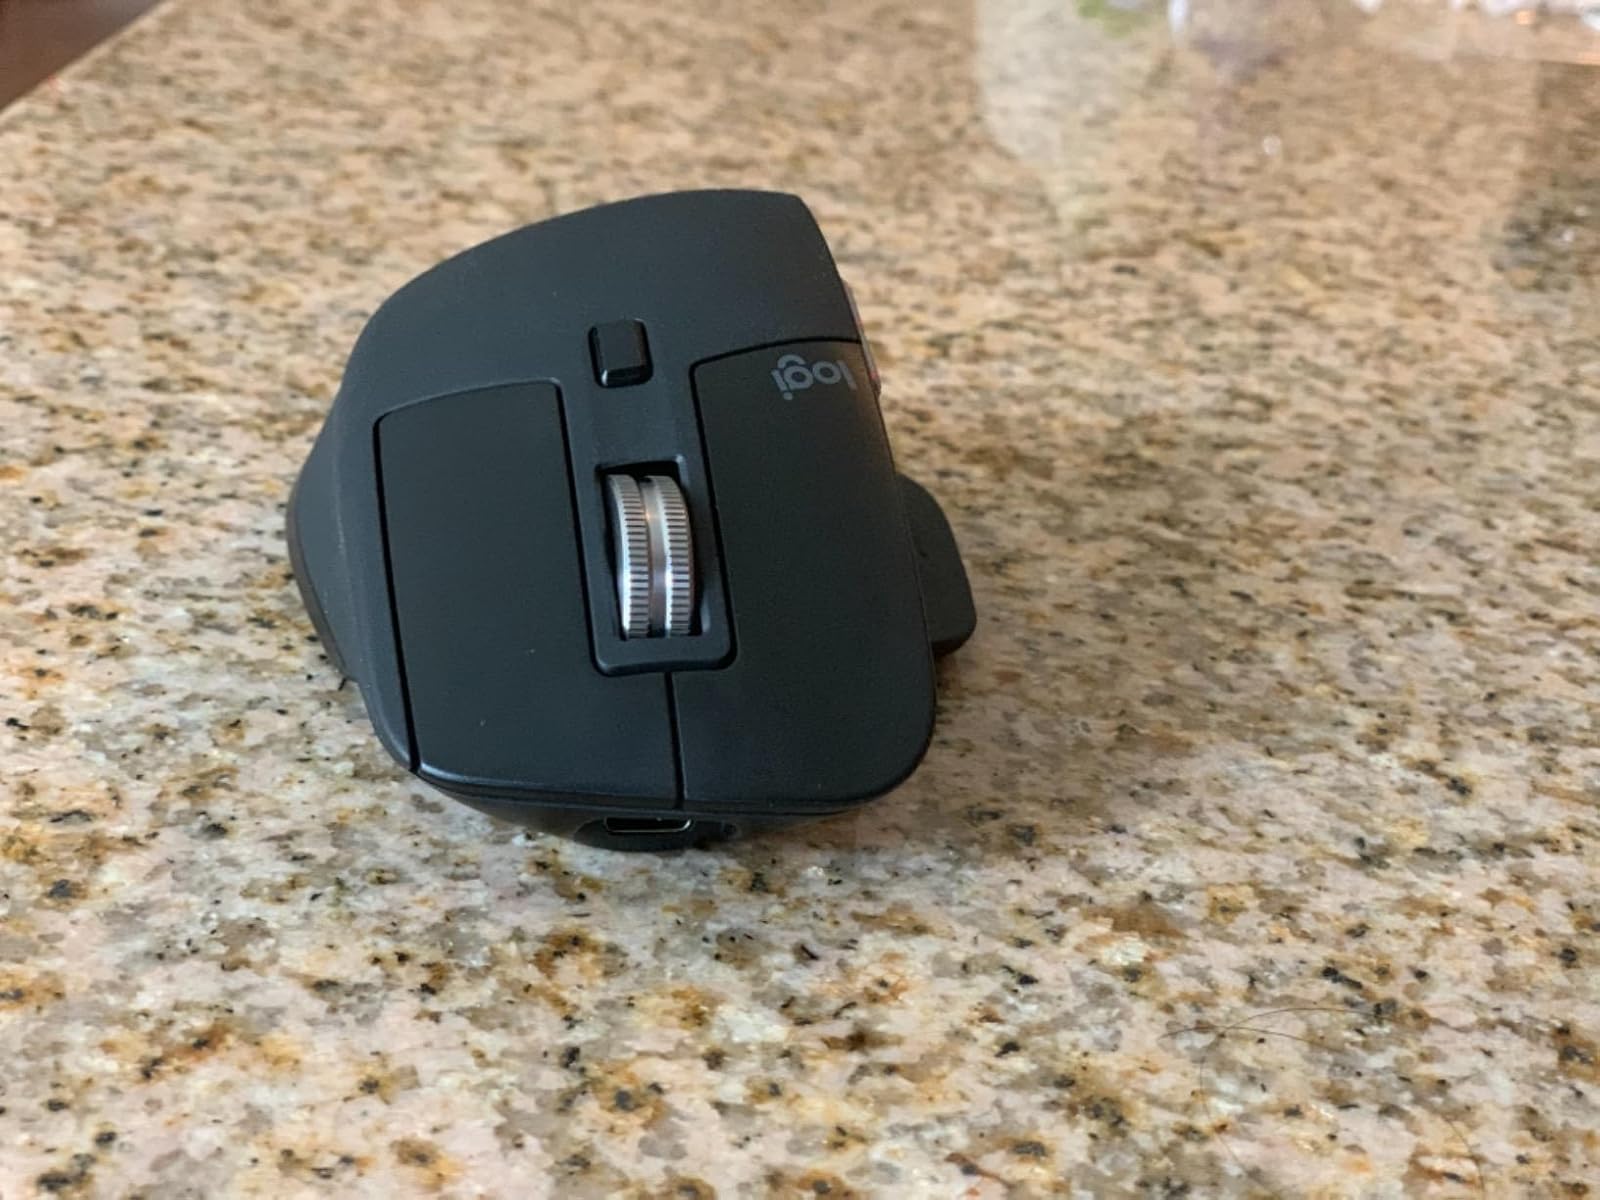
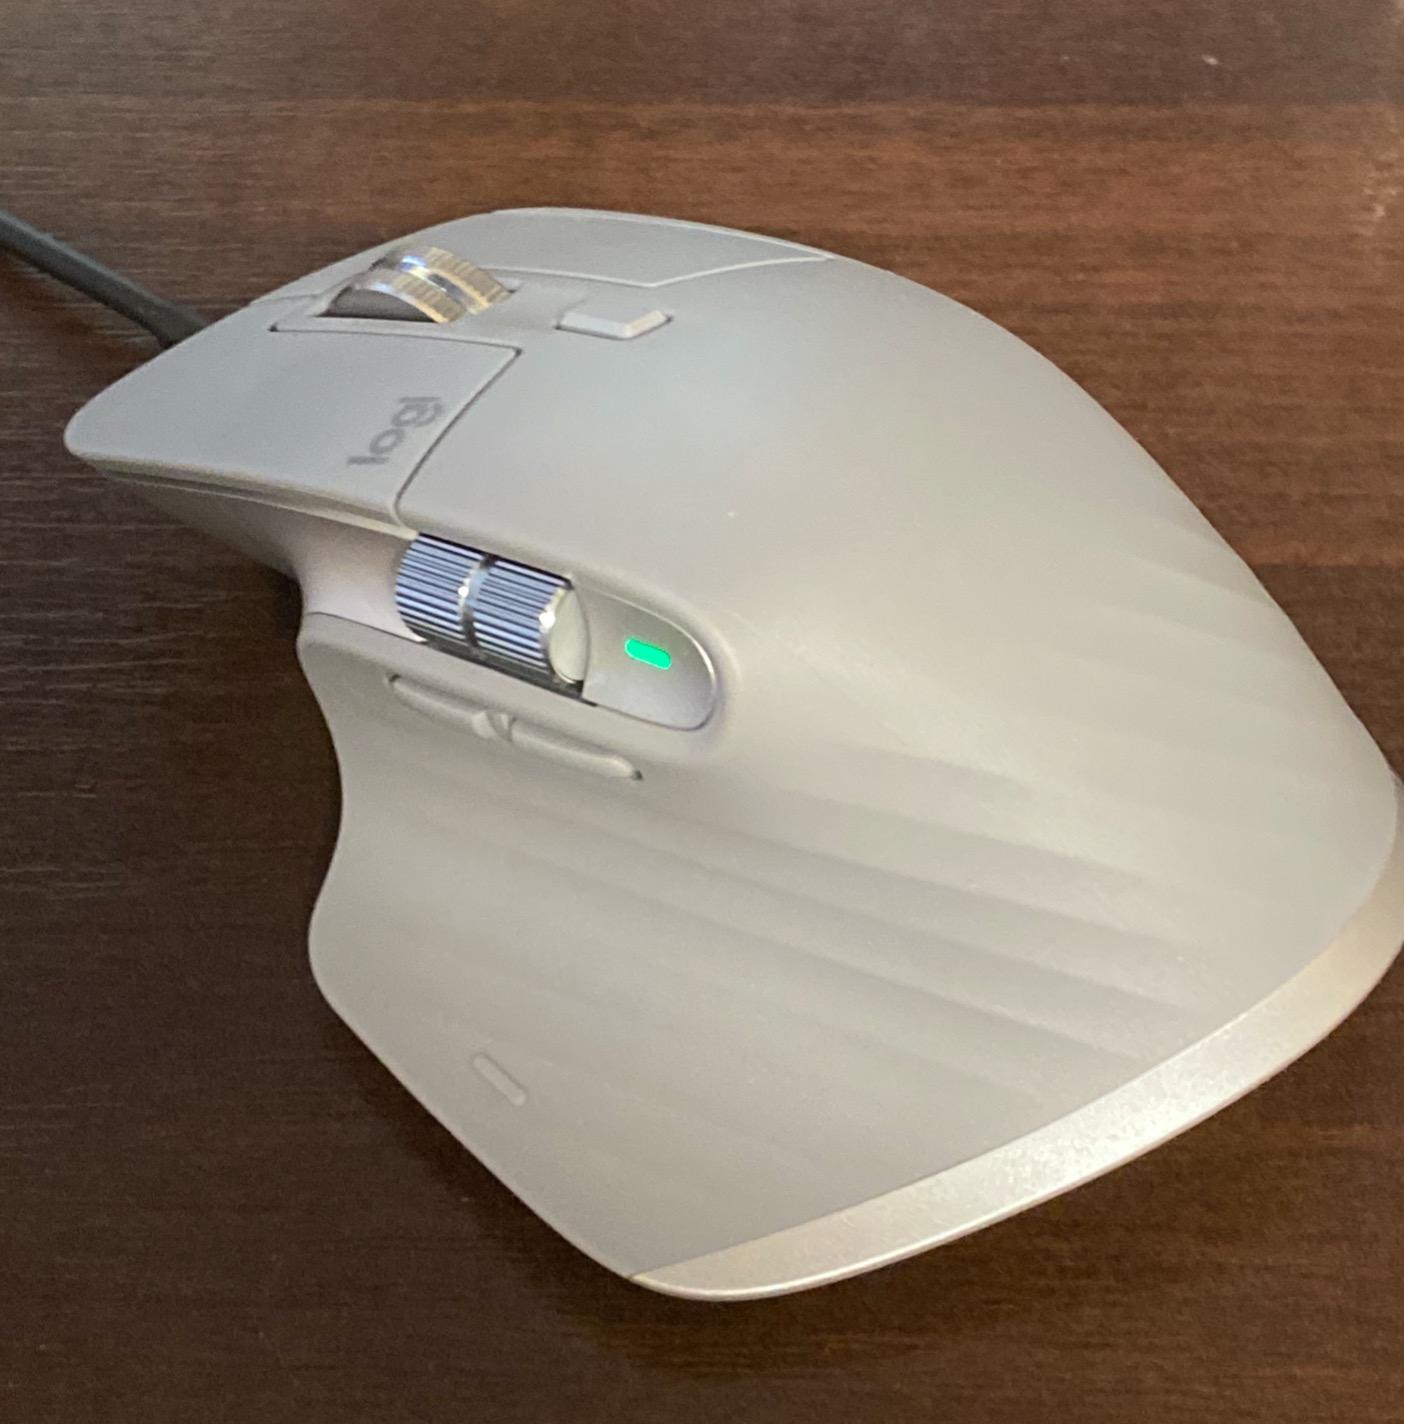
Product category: mouse
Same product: no